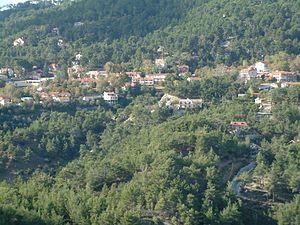
Plátres est un village de Chypre de plus de 239 habitants.